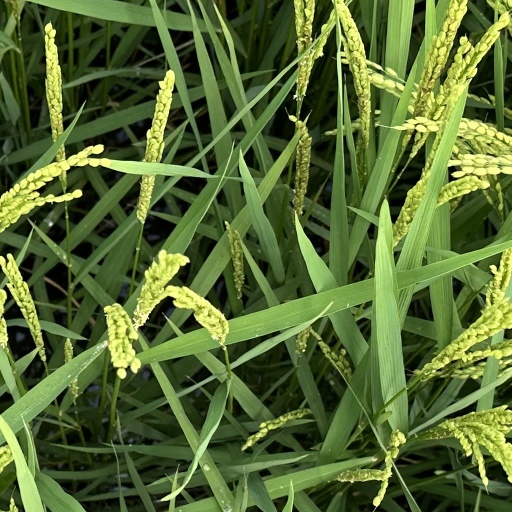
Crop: rice